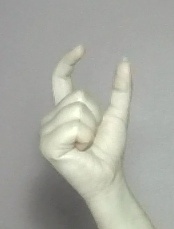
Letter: nun